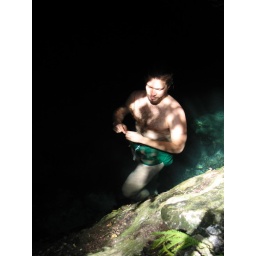
That water is up to my chest. Im in a crack in the ground - the local washing hole.